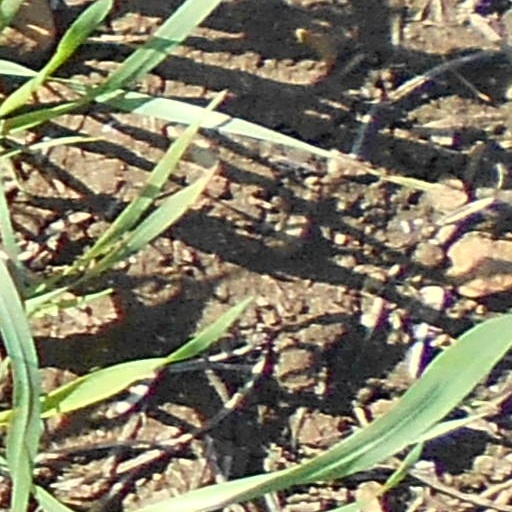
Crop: wheat